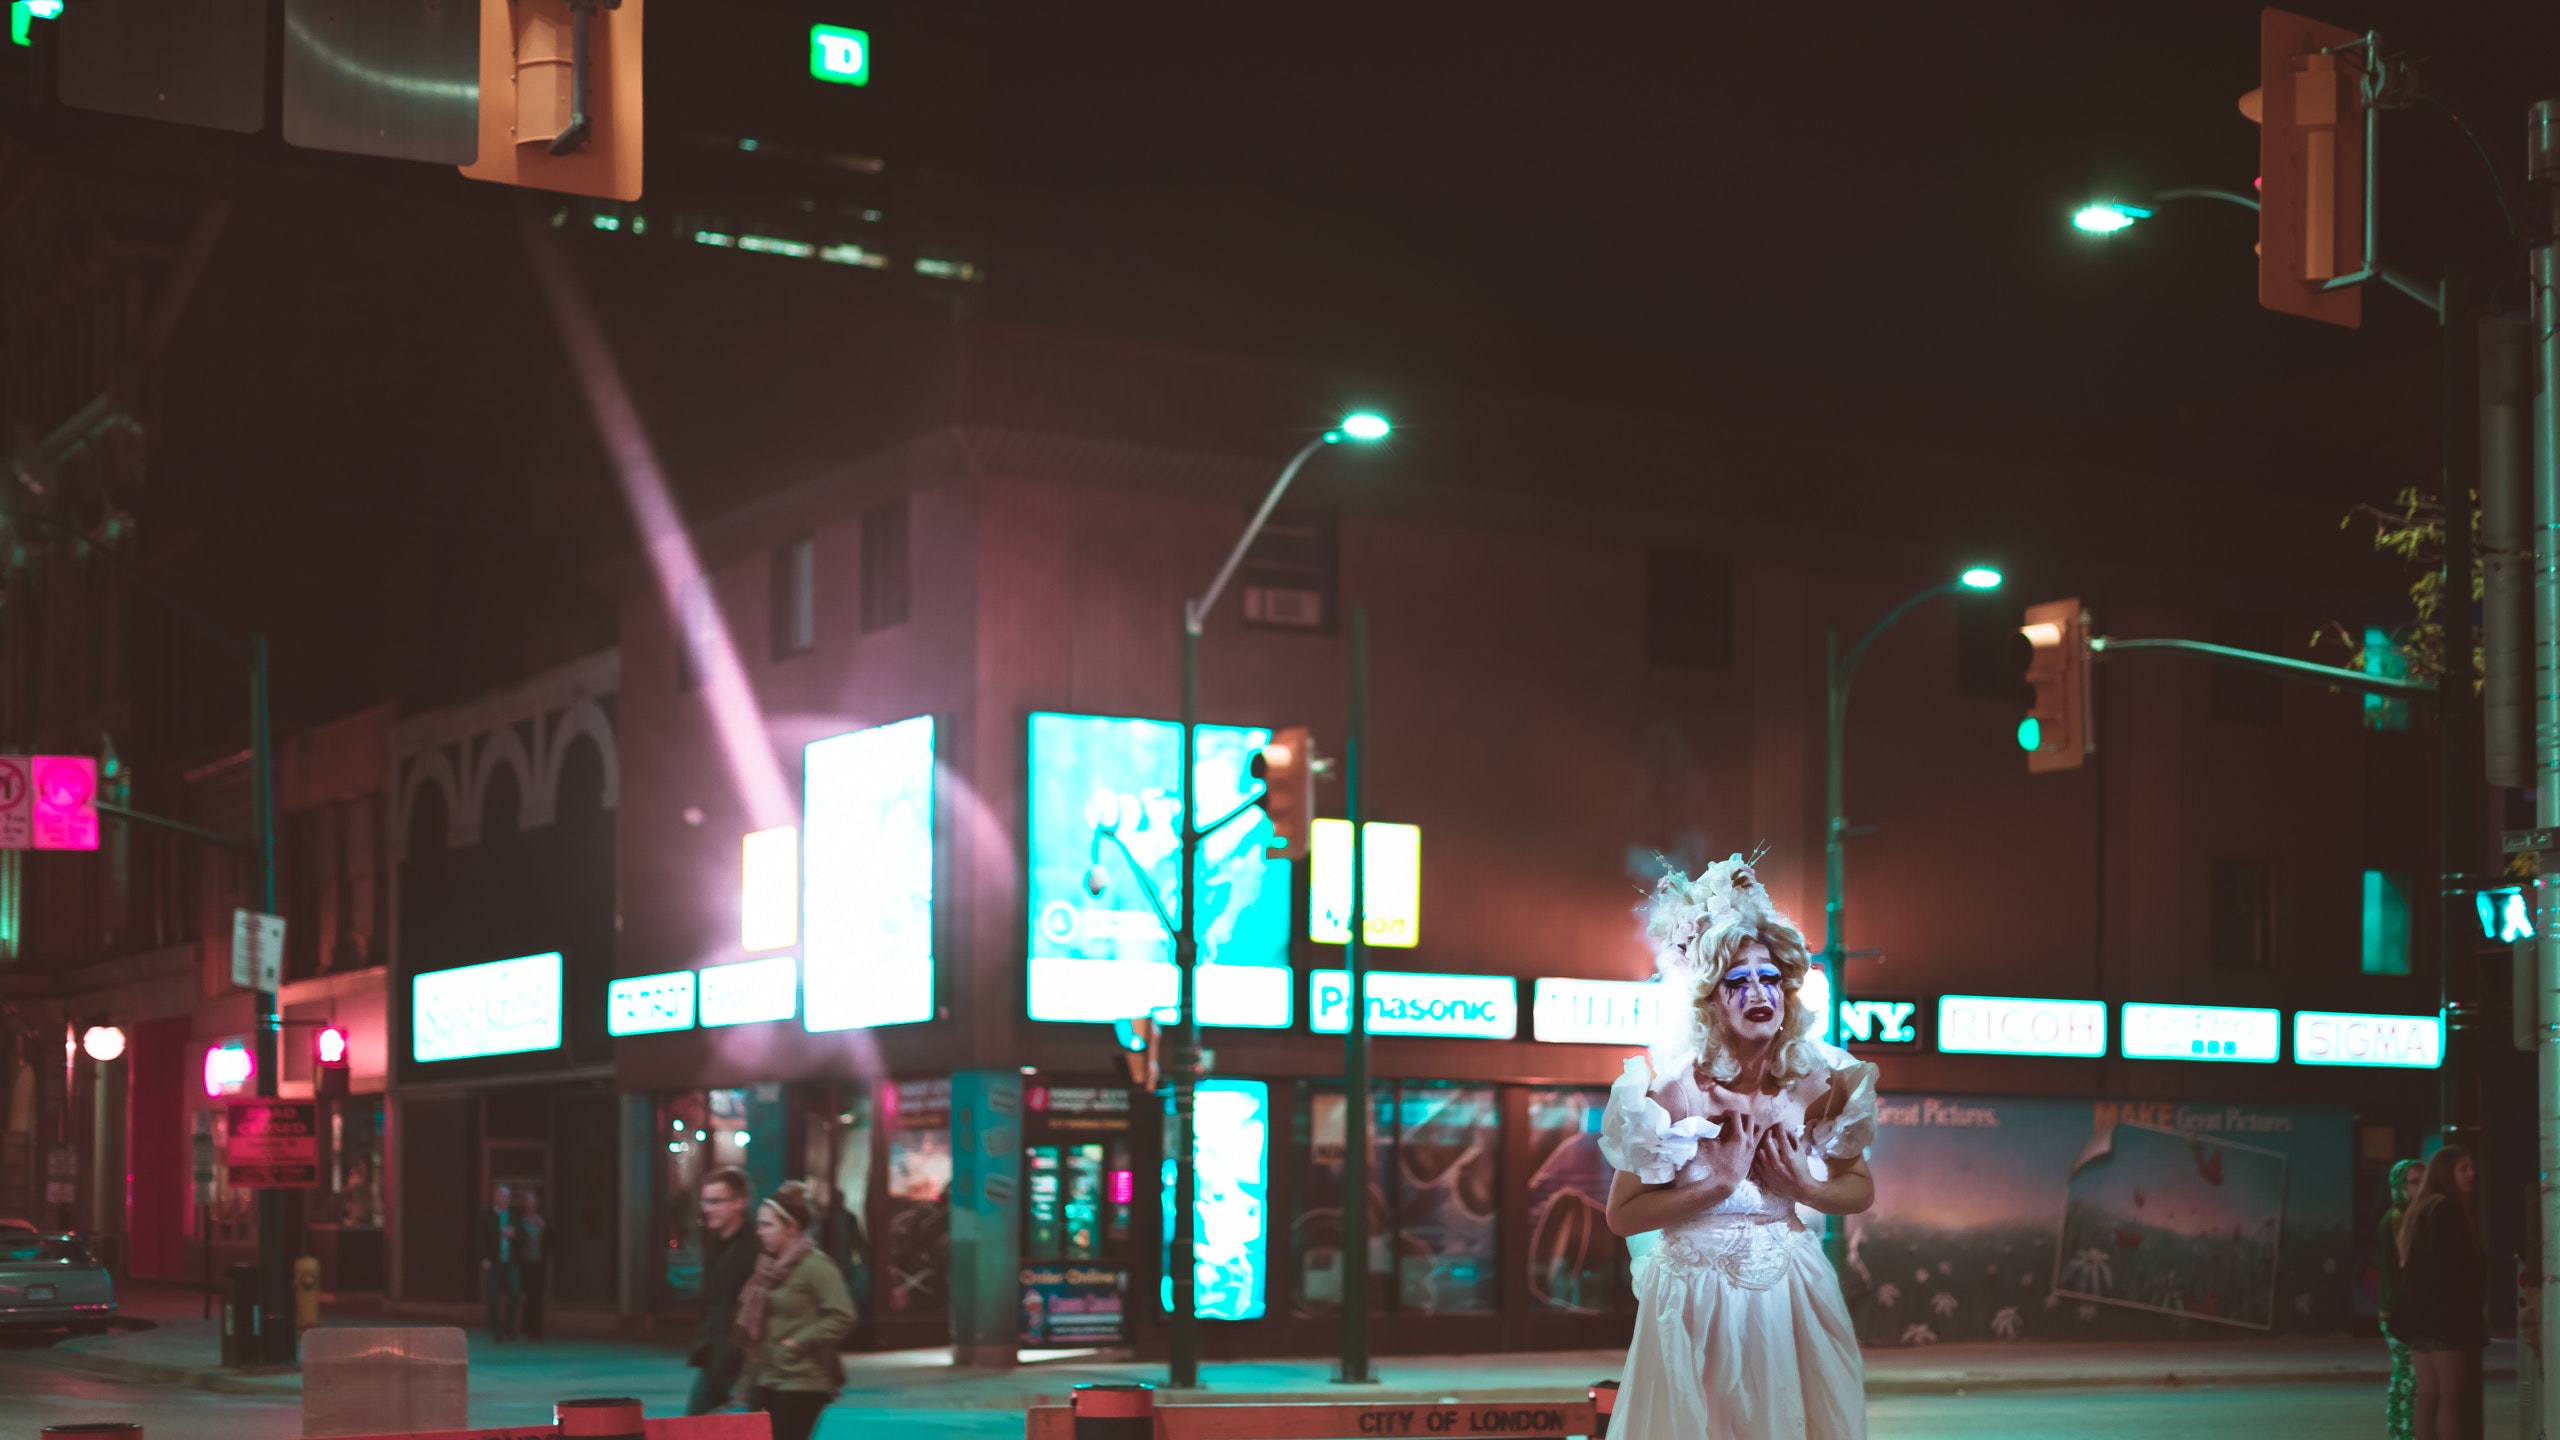
light, lighting, neon, Visual effect lighting, neon sign, snapshot, night, electronic signage, electricity, stage, darkness, photography, midnight, display device, performance, signage